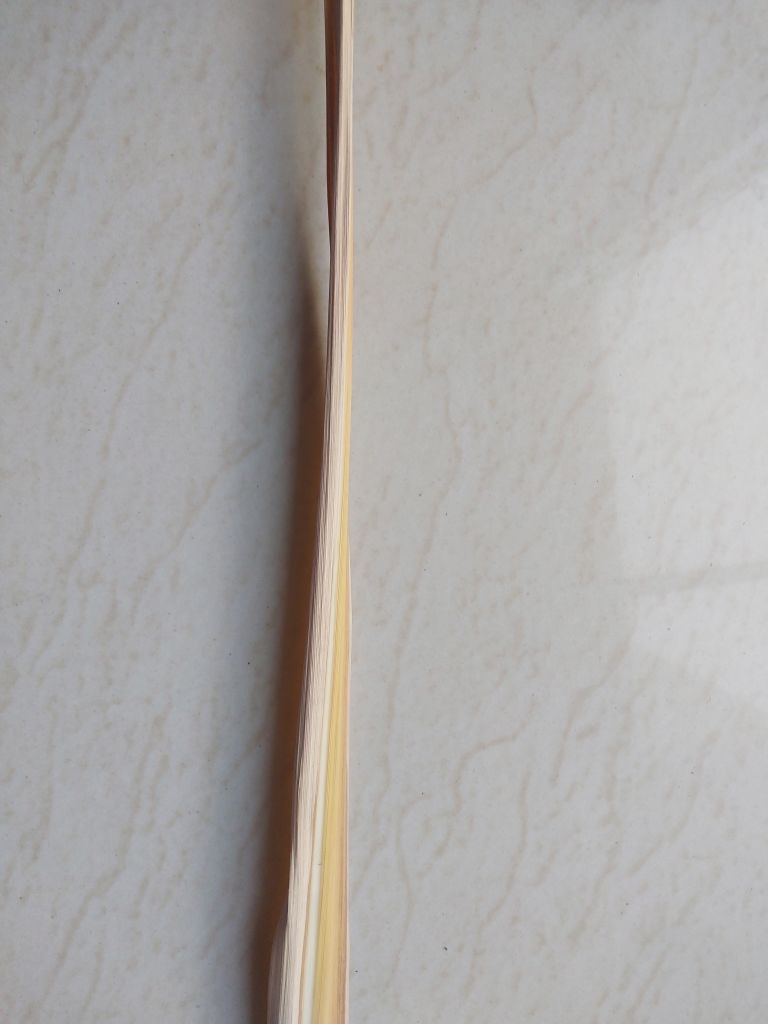
Label: Dried